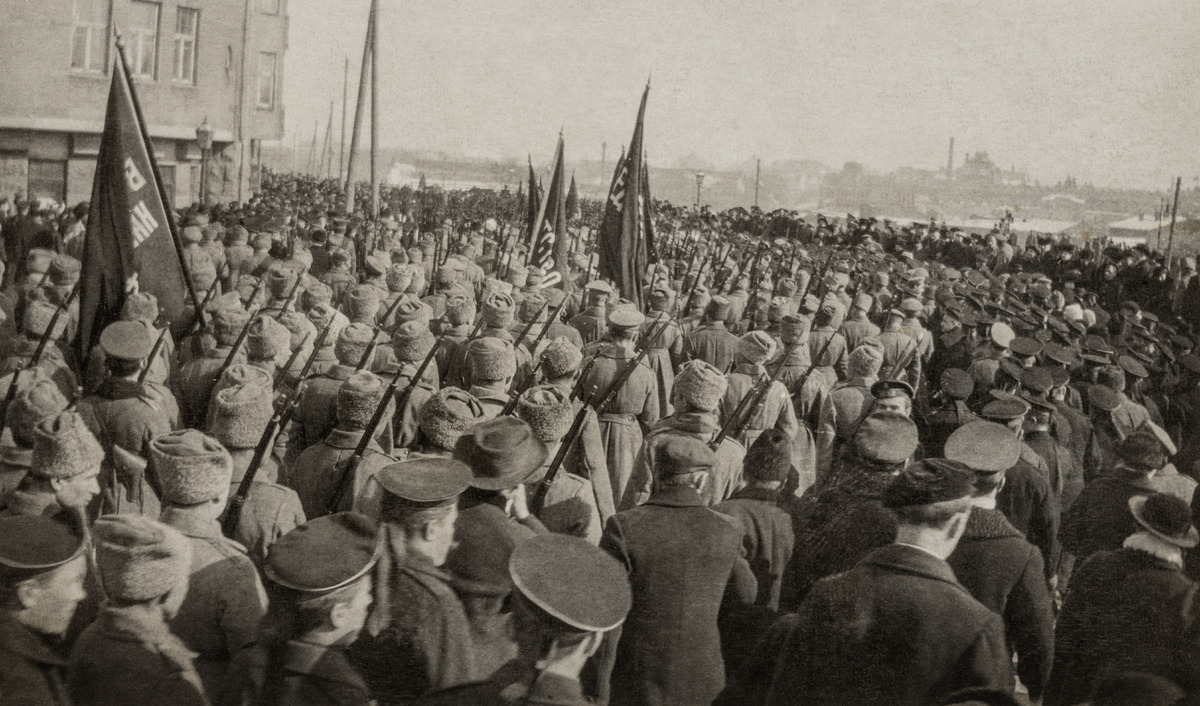
Maaliskuun vallankumouksen aikaan Helsingissä kuolleiden sotilaiden hautajaiskulkue
sisällön kuvaus: Maaliskuun vallankumouksen aikaan Helsingissä kuolleiden sotilaiden hautajaiskulkue. Yleisöä ja kulkue Nervanderinkadun ja Pohjoisen Rautatiekadun kulmassa. mustavalkoinen
Kuvaaja: Sundström, Alfons Ebenhard, valokuvaaja
Ajankohta: kuvausaika 30.03.1917
Paikka: Suomi, Uusimaa, Helsinki, Kamppi Helsinki, Pohjoinen Rautatiekatu 11
Aiheet: tiet, kadut, kirkot, ihmiset, puut, vallankumoukset, hatut, juhlat